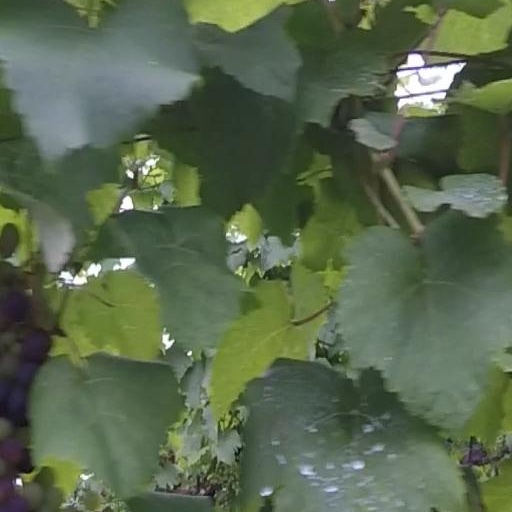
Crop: grape